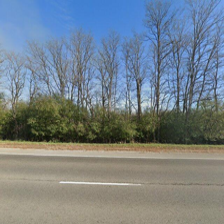
Label: streetView